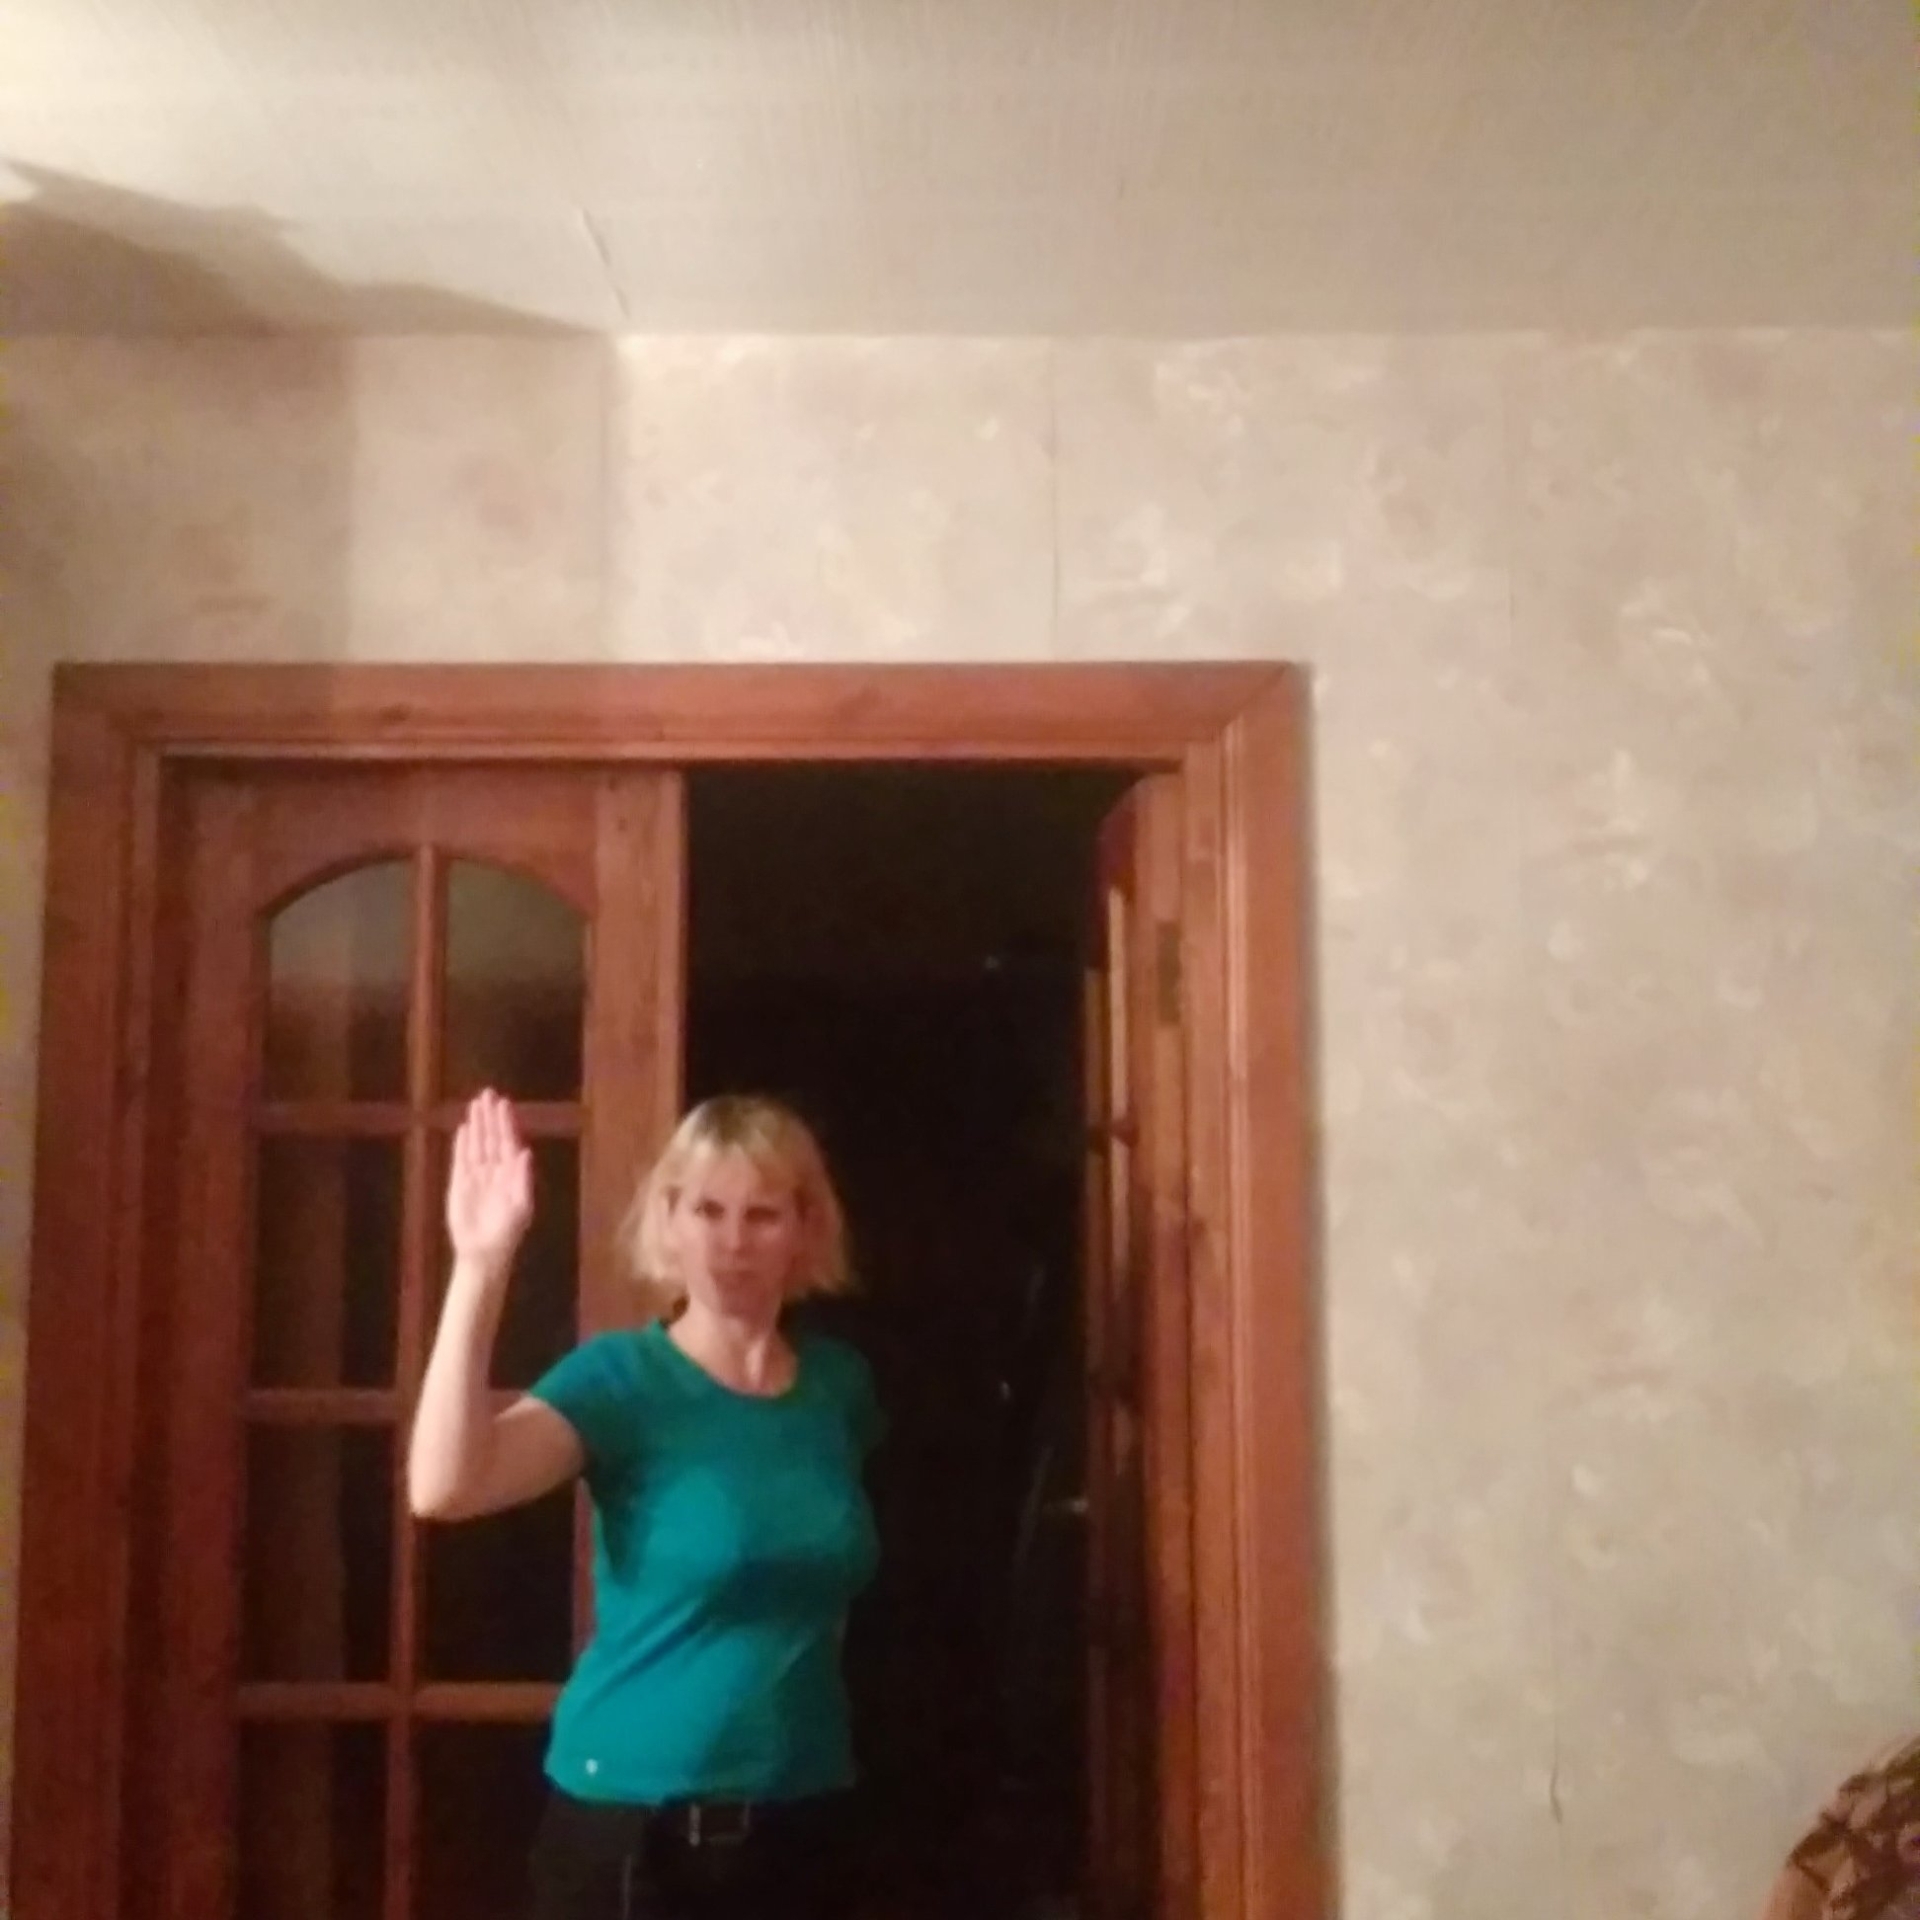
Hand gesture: stop